Zhubei

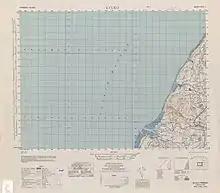
Map of Zhubei area (1944)

Zhubei (Wade-Giles: "Chupei"; Hakka PFS: "Chuk-pet"; Hokkien POJ: "Tek-pak") is a city in Hsinchu County, Taiwan. It is one of the island's fastest-growing settlements, with a population gain of 51,000 between 2010 and 2019, the highest of any township/city or district. The city has attracted migration both because of its proximity to Hsinchu City and the Hsinchu Science and Technology Park, and because the Hsinchu County government has focused most of its infrastructure here.